Jack Frost (1998 film)

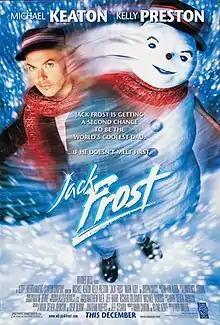
Theatrical release poster

Jack Frost is a 1998 American Christmas fantasy comedy film directed by Troy Miller and starring Michael Keaton and Kelly Preston. Keaton plays the title character, a father and musician killed in a car accident, only to be brought back to life in the form of a snowman via a magical harmonica. It received negative critical reviews and became a box-office bomb, grossing just $34 million against a budget of $40–85 million.